Alexander Belyaev

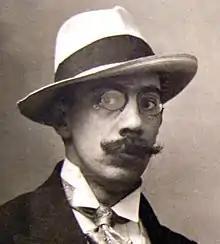
Alexander Belyaev

Alexander Romanovich Belyaev (– 6 January 1942) was a Soviet Russian writer of science fiction. His works from the 1920s and 1930s made him a highly regarded figure in Russian science fiction, often referred to as "Russia's Jules Verne". Belyaev's best known novels include "Professor Dowell's Head", "Amphibian Man", "Ariel", and "The Air Seller".